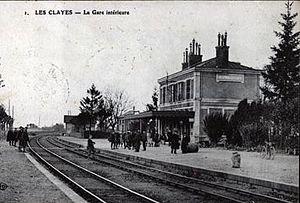
La gare de Villepreux - Les Clayes est une gare ferroviaire française de la ligne de Saint-Cyr à Surdon, située sur le territoire de la commune des Clayes-sous-Bois, à proximité de Villepreux, dans le département des Yvelines, en région Île-de-France.